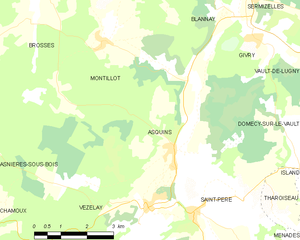
Carte des communes françaises Asquins